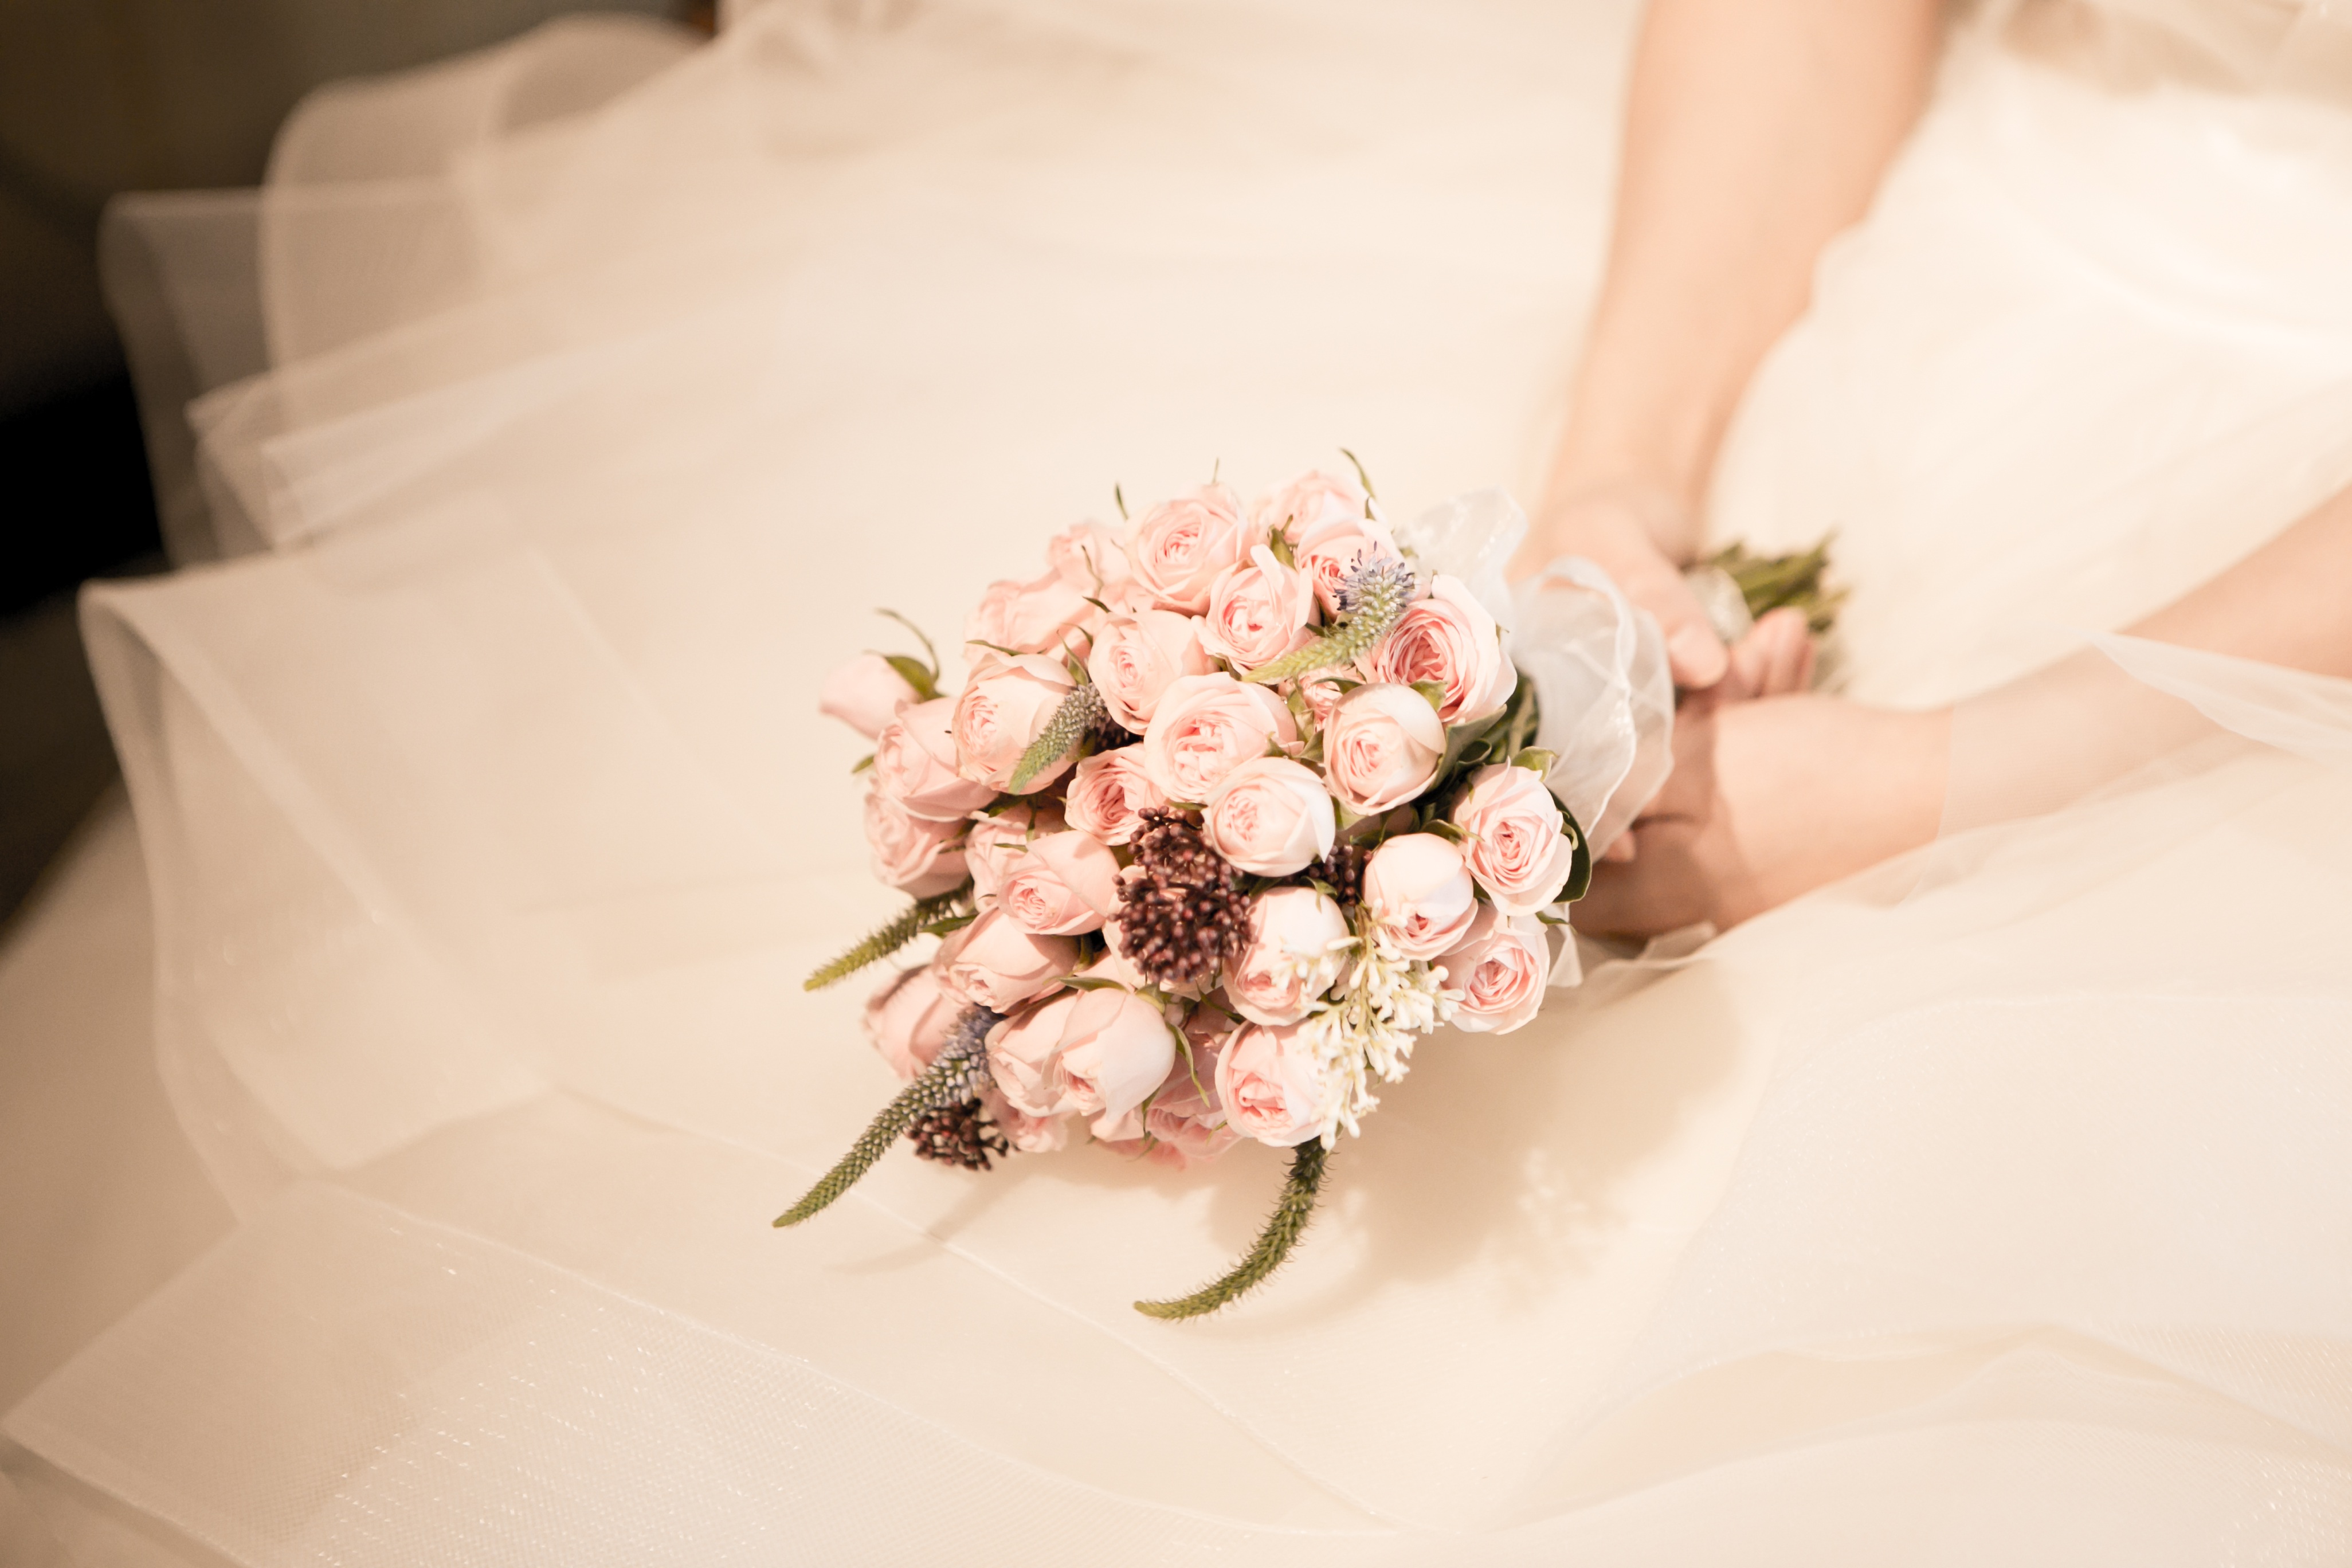
plant, woman, photography, flower, petal, bouquet, rose, pink, wedding, bride, flowers, ceremony, floristry, reserves, priest, flower bouquet, wedding ceremony, floral design, flower arranging